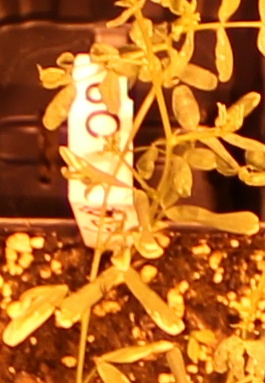
Label: Lentil